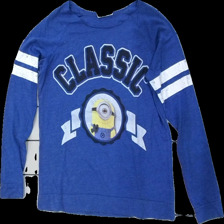
View: front
Type: Top
Category: Ladies
Brand: Fbsisters (New Yorker)
Colors: Blue, Multicolor, Yellow, White
Material: 50% cotton 50% polyester
Pattern: Other
Cut: Regular
Size: S
Season: All
Price range: <50
Recommended usage: Reuse
Description: blå långärmad tröja med minioner + text fram och ränder på armarna